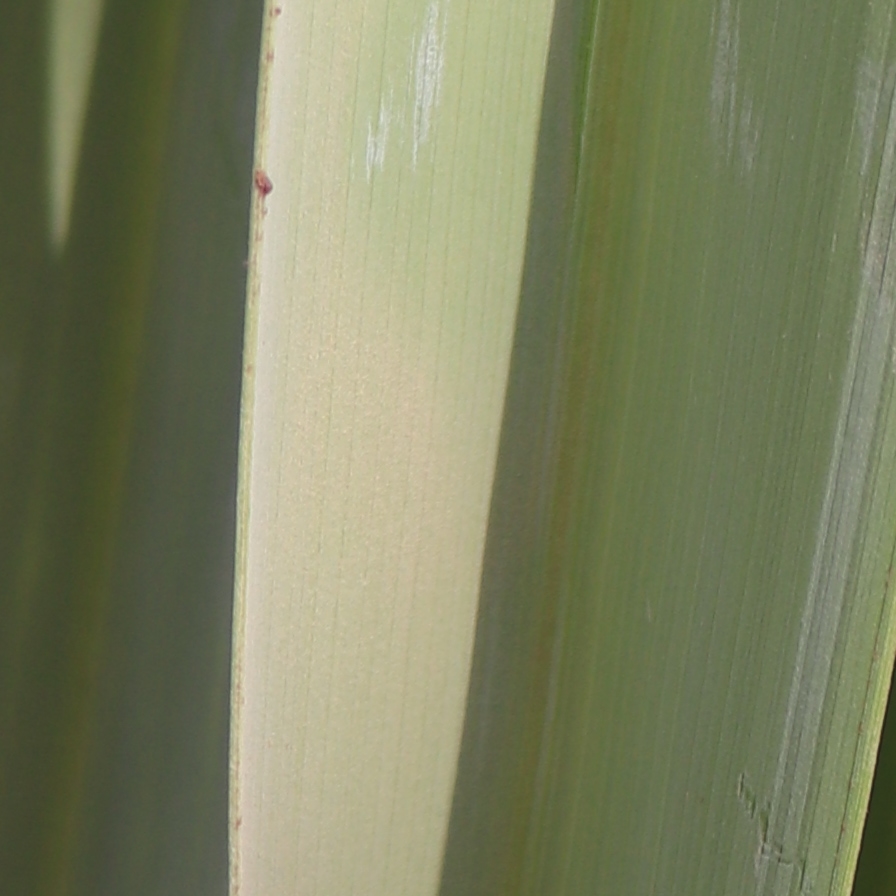
Label: Healthy